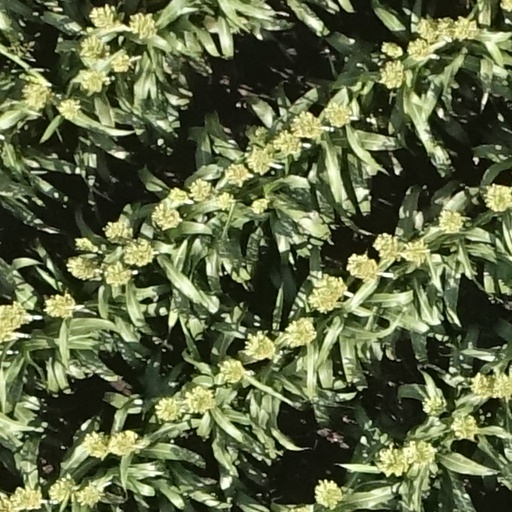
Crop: sorghum